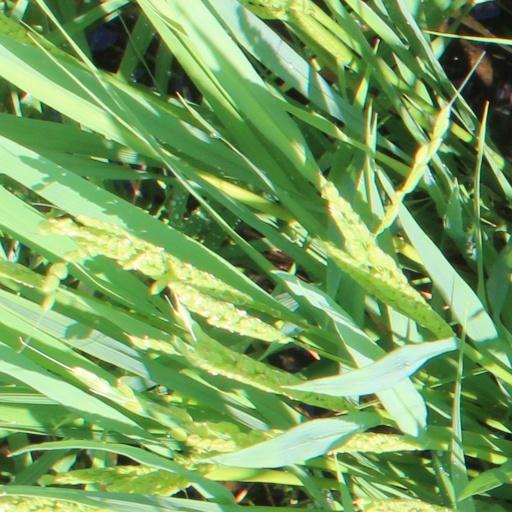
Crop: rice